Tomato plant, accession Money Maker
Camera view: bottom (45 deg); turntable rotation: 330 degrees
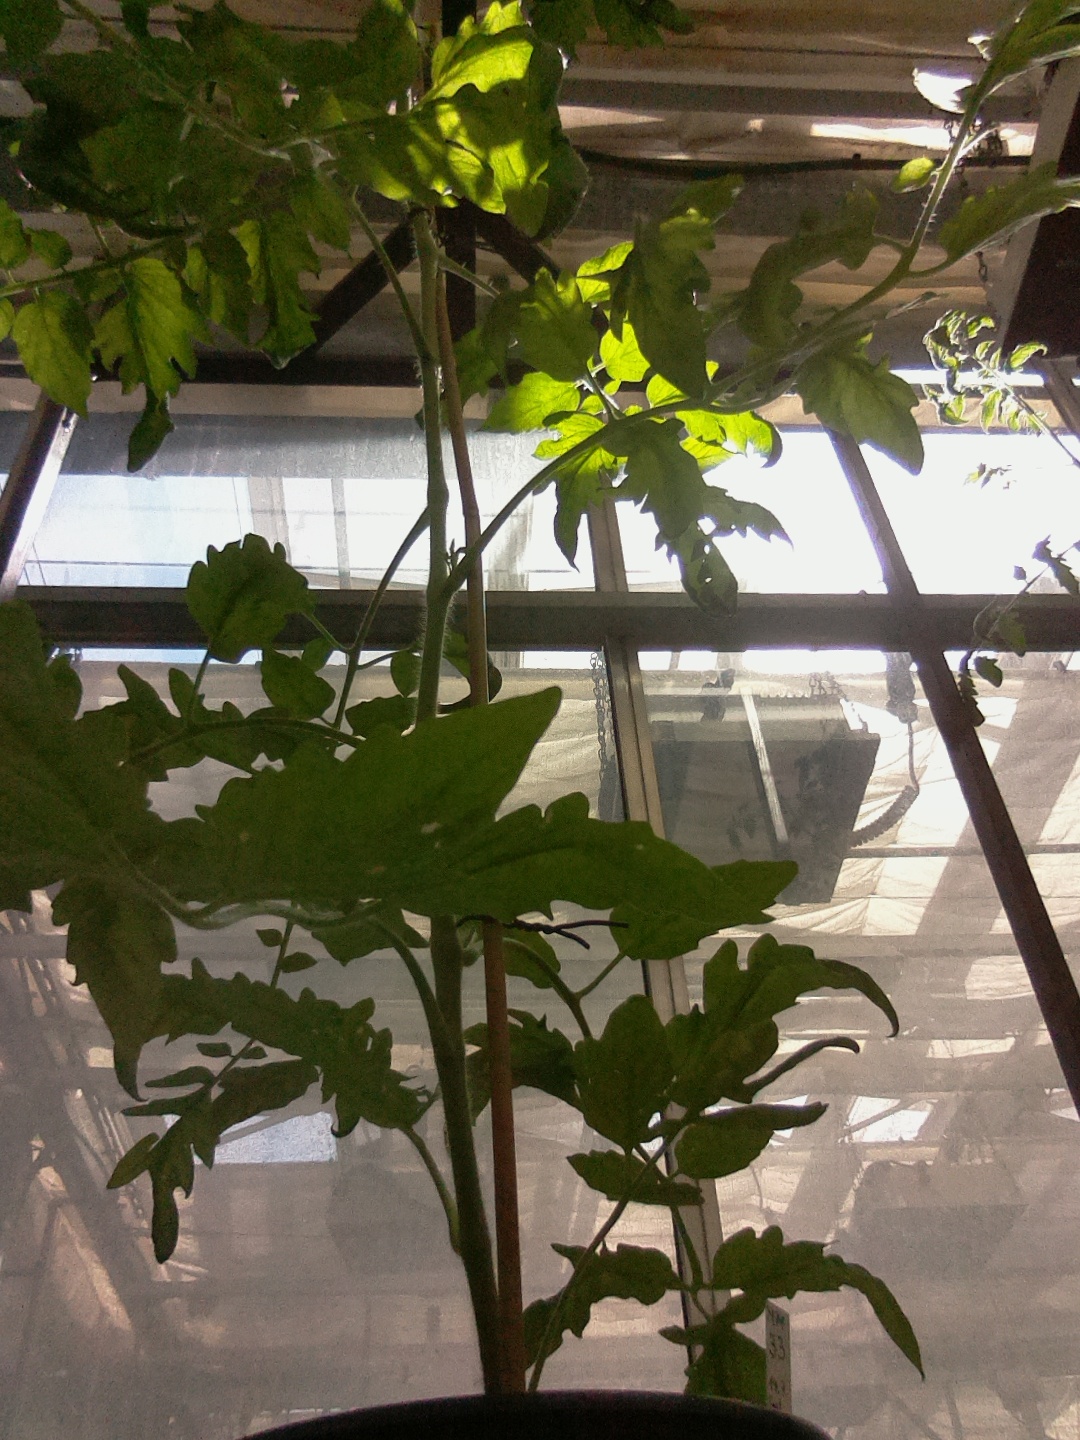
BBCH growth stage 61: 10%-20% of flowers open